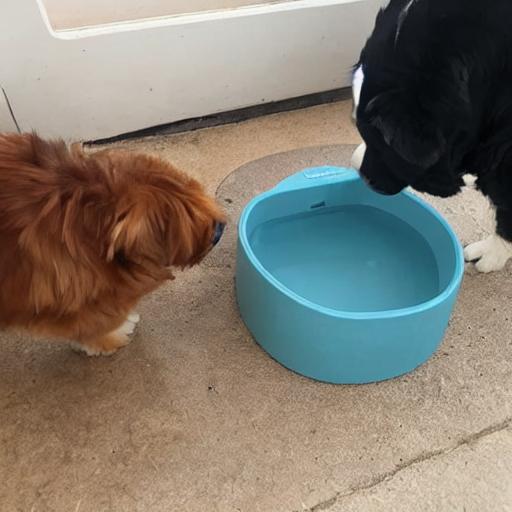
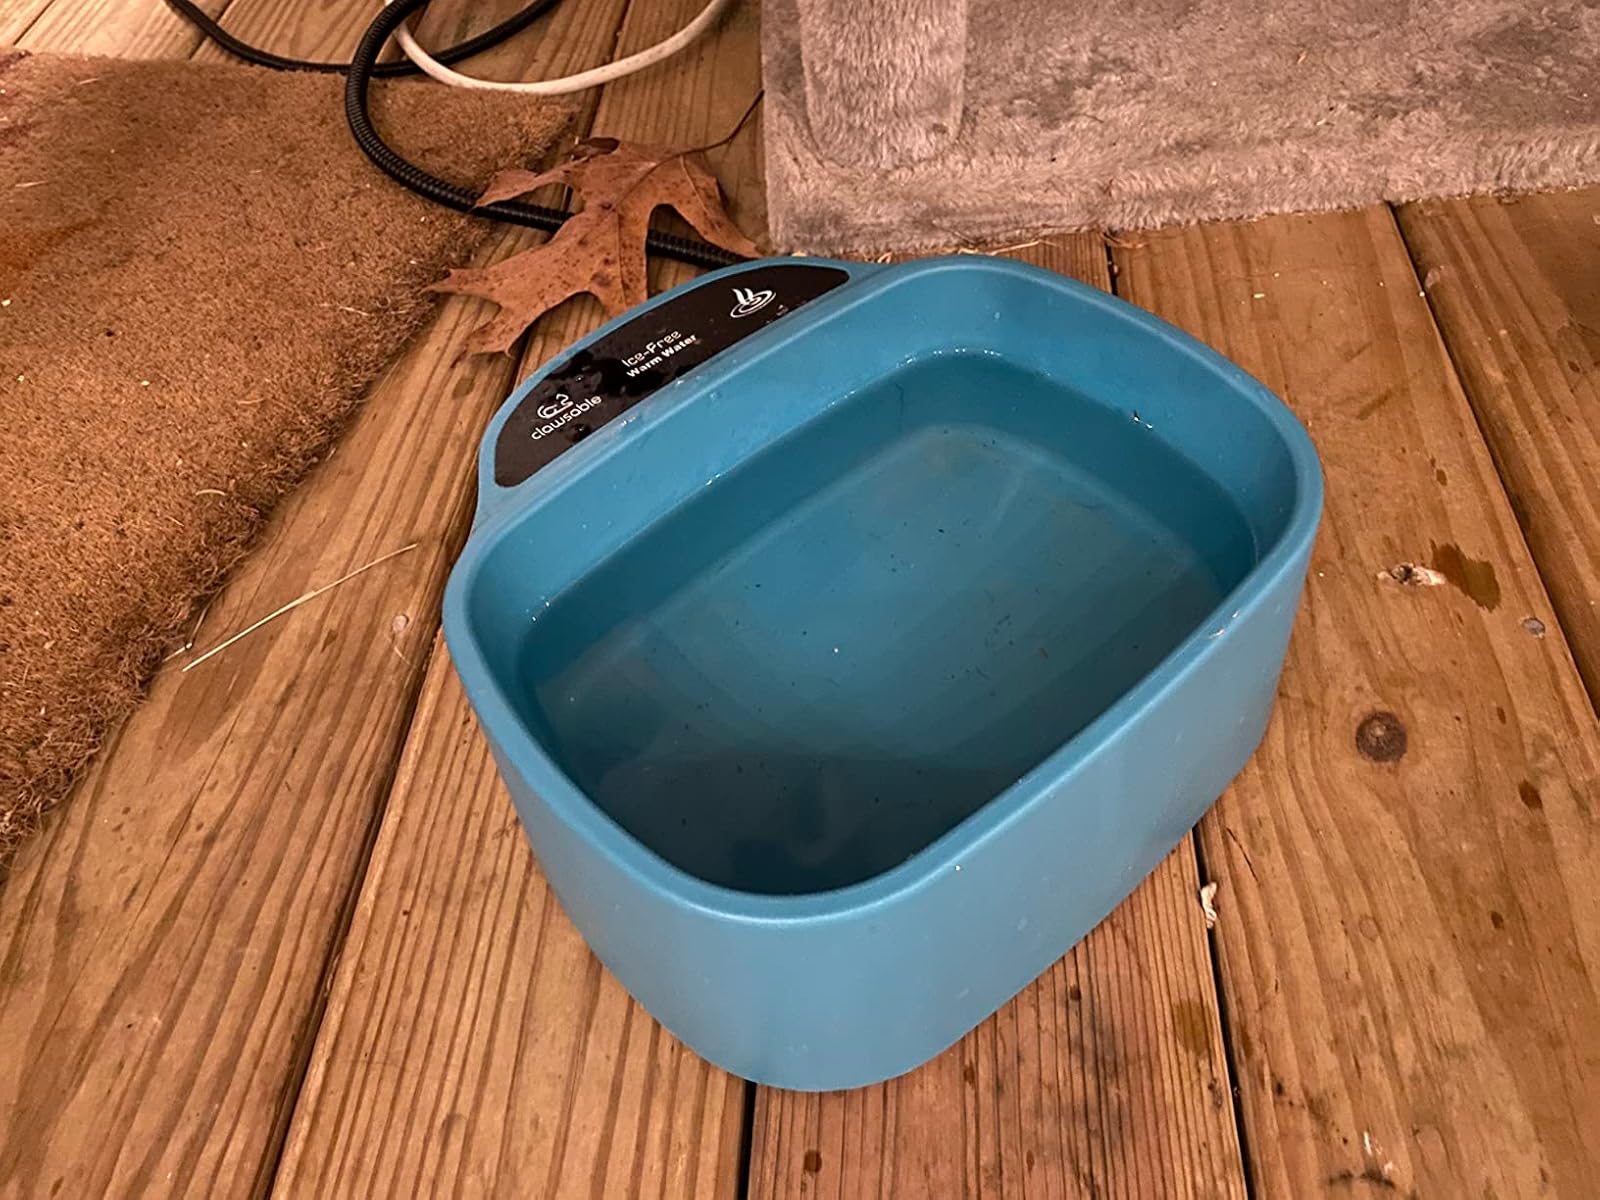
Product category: items_bowl
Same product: no